Spec Ops: The Line

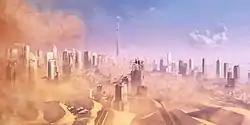

The game is set in Dubai, which has been ravaged by sandstorms, a story set-up inspired by Davis' and Williams' personal experience with heat waves, hurricanes, and sandstorms in Louisiana and Lubbock, as well as a story about a Persian army that vanished in an Egyptian desert during a sandstorm. The two found that the chaotic forces behind sandstorms would help them to convey the message of how fragile humans are, as well as the harshness of war. The team believed that the location provided them with a "fantastic" real-world environment allowing them to produce great visuals. Using Dubai as a setting allowed the game's levels to have verticality and variety. The development team sent their art directors to Dubai to inspect the local environment. To prevent the game from featuring the typical "dirty, grungy brown environment", the team added more colors to the game, as well as objects such as glass, marble, gold, and crystals to make the location look vivid and vibrant.